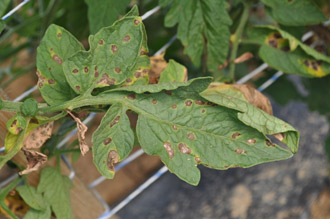
Labels: Tomato Early blight leaf, Tomato Early blight leaf, Tomato Early blight leaf, Tomato Early blight leaf